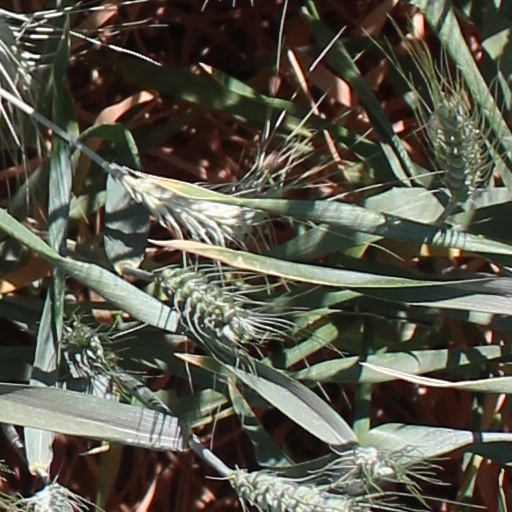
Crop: wheat